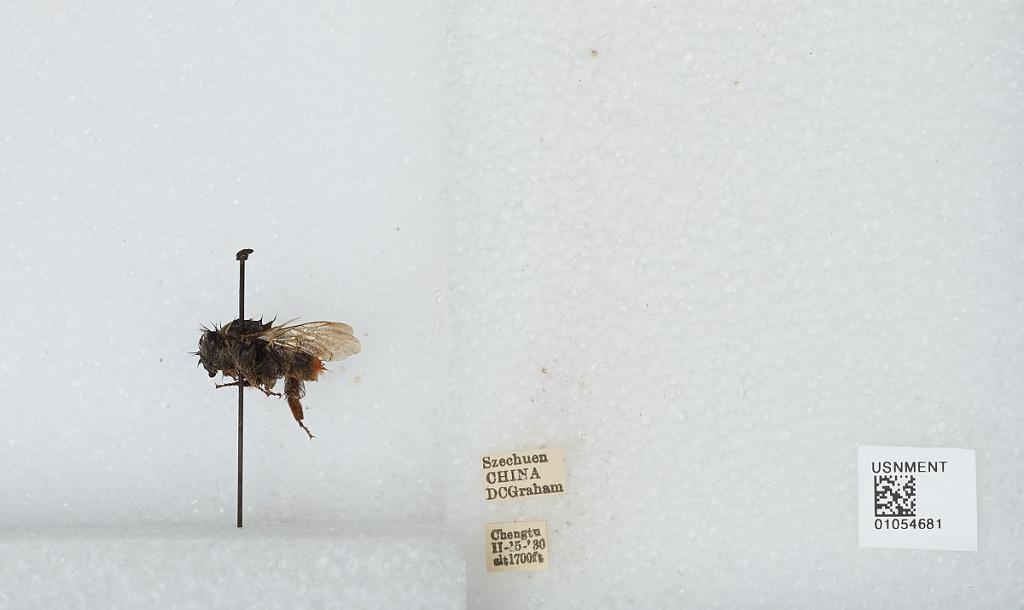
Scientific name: Bombus sp.
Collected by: D. Graham
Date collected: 1930-2-15
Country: China
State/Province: Sichuan
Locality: Chengdu